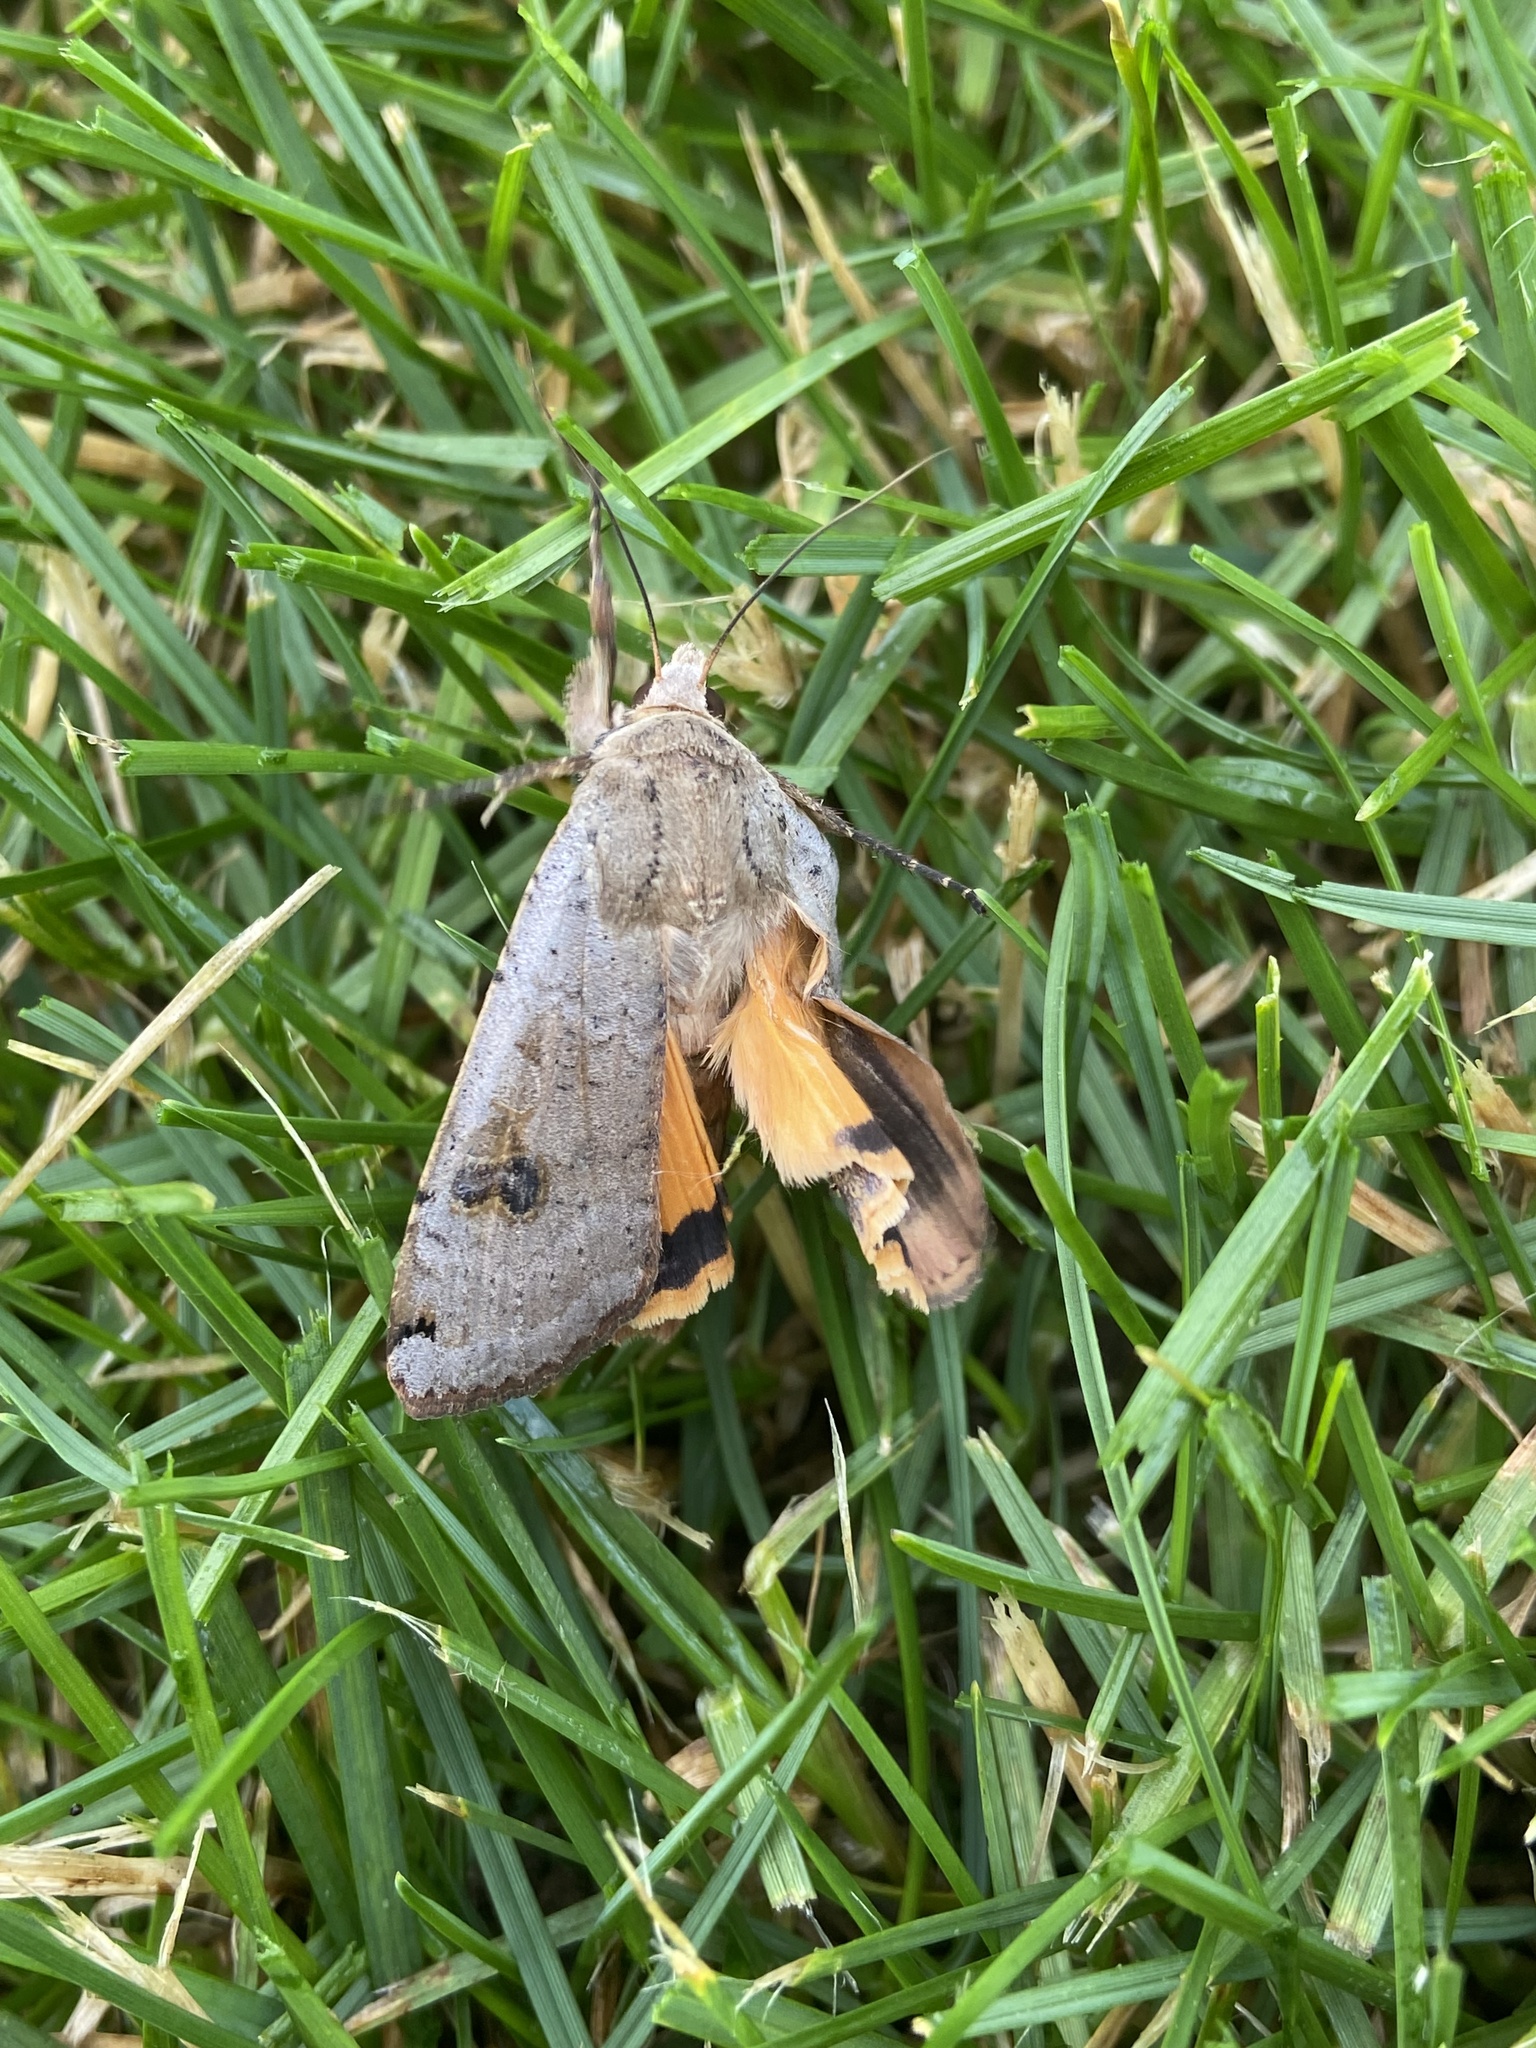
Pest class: cutworms